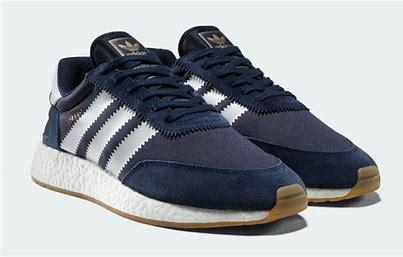
Brand: Adidas
Model: Iniki Runner